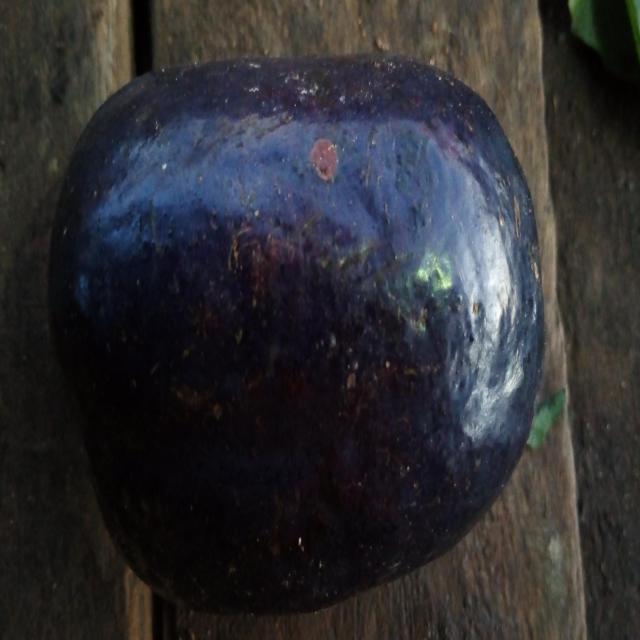
Plum grade: unaffected